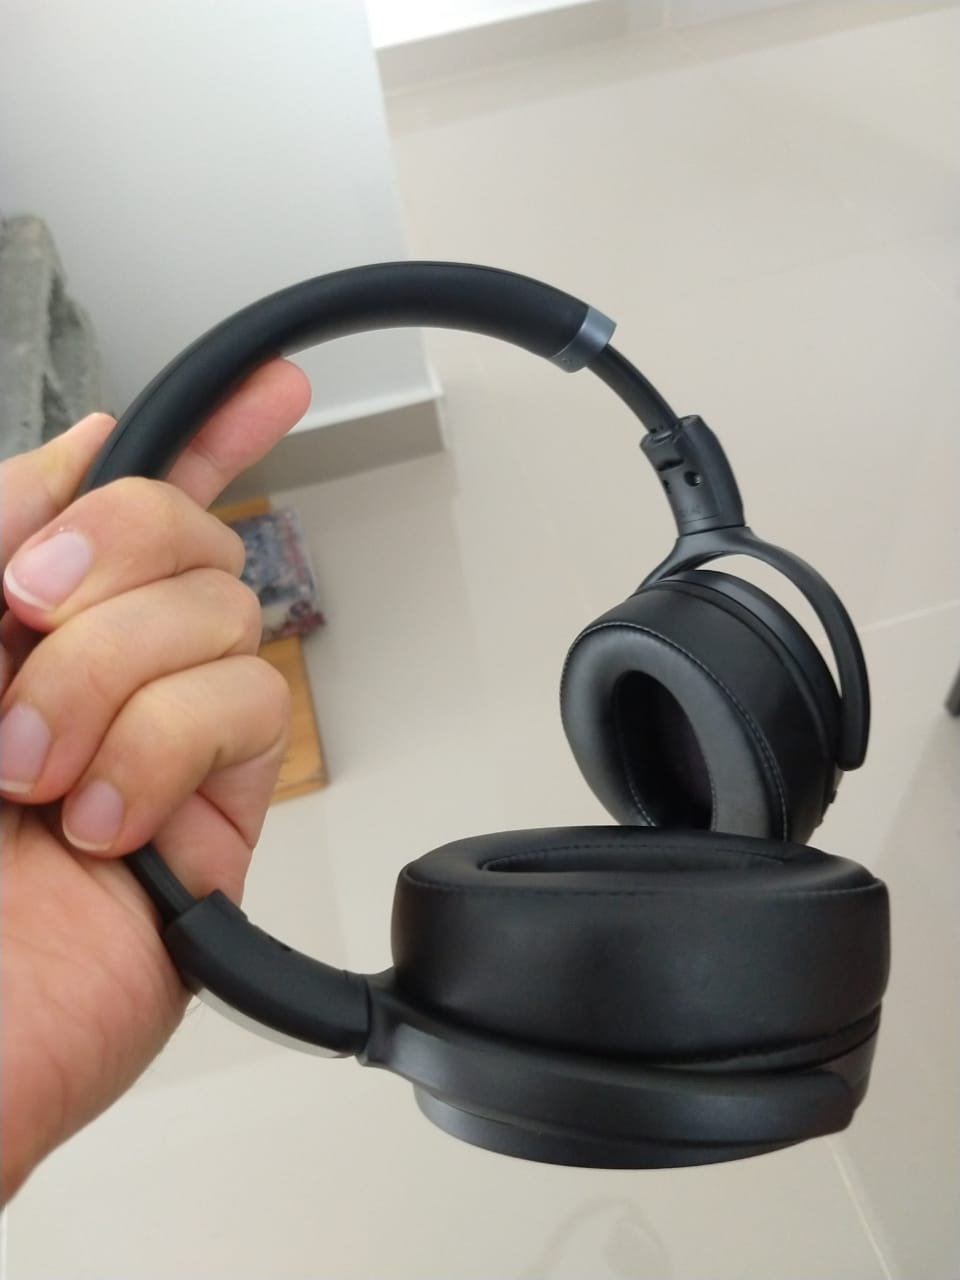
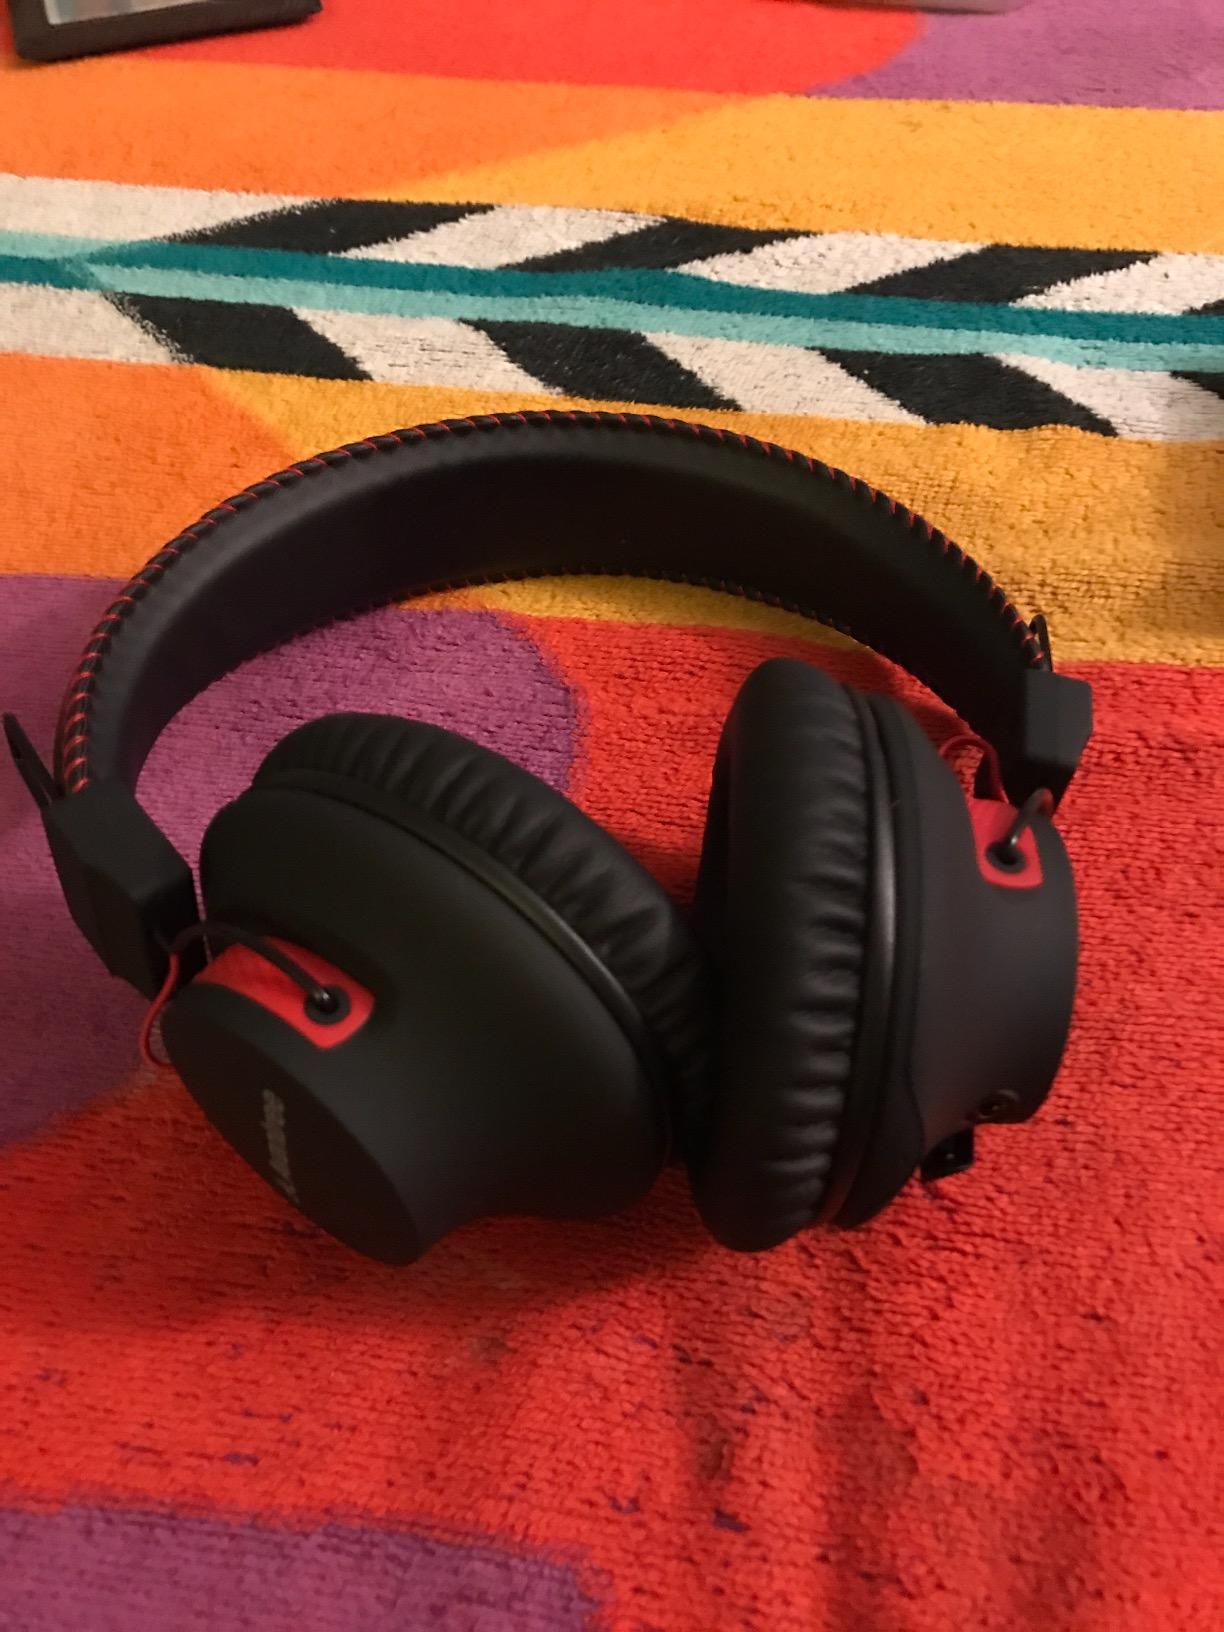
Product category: headphones
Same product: no